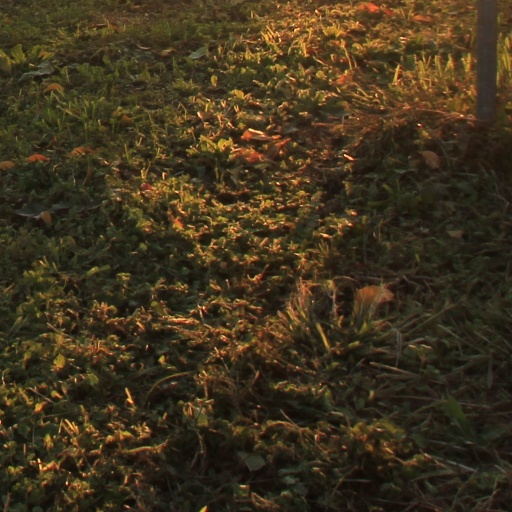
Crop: grape